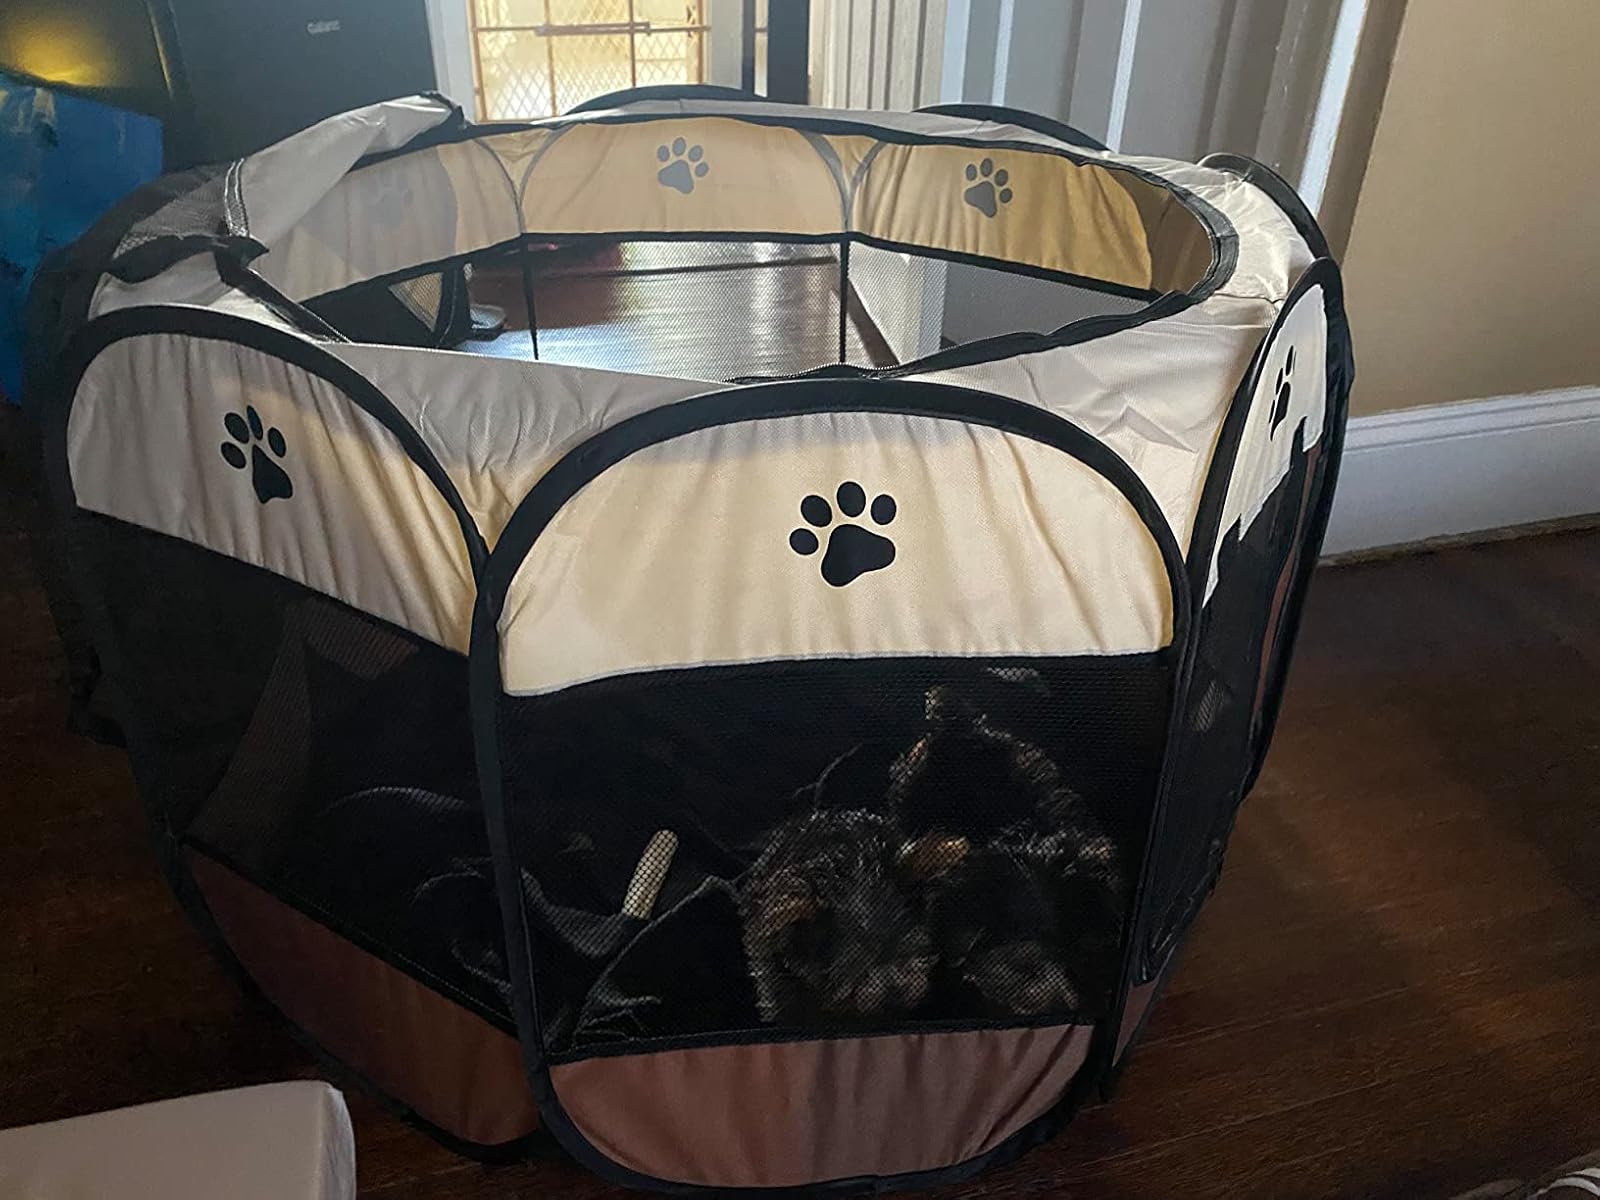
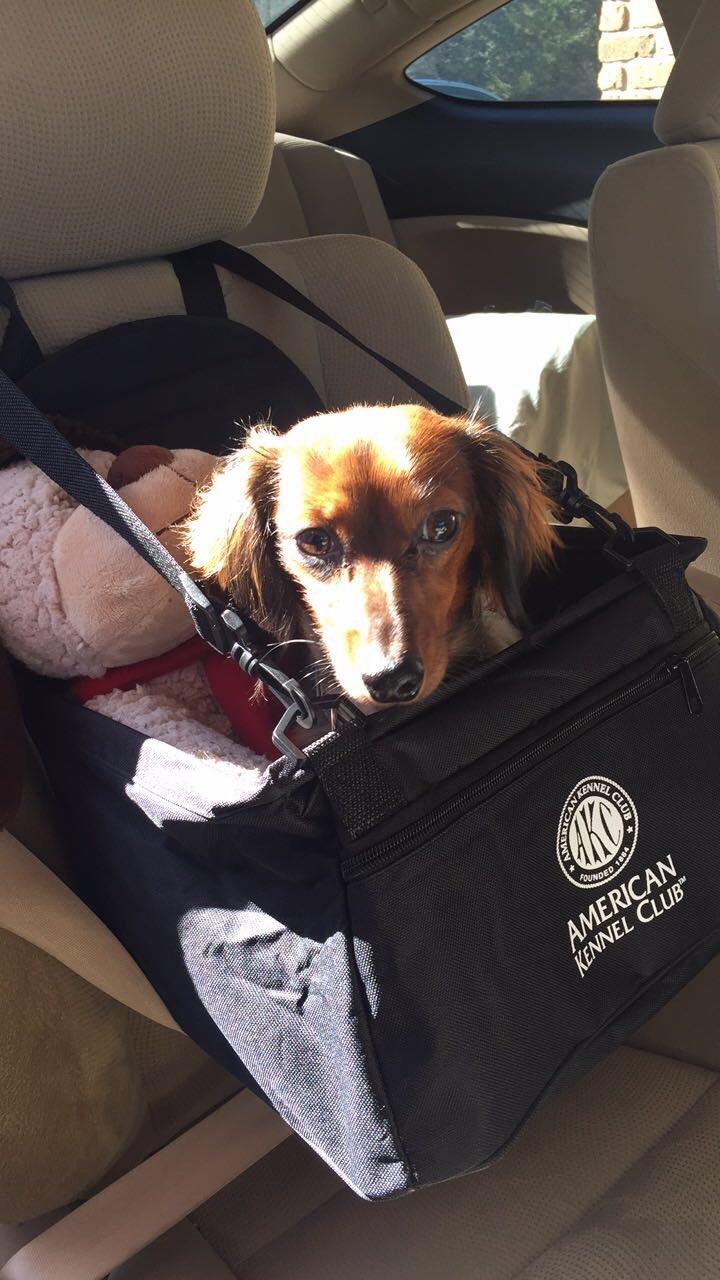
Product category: items_kennel
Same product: no